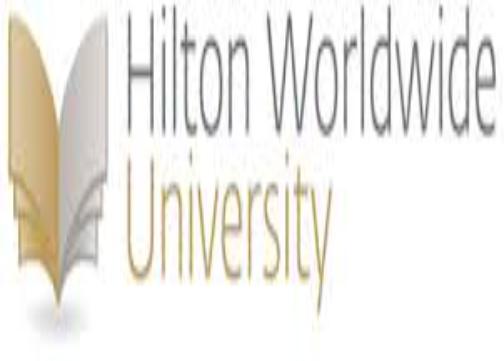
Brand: Hilton Worldwide-3
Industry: Others